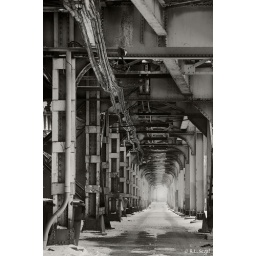
The first of three black and white images taken of the CTA elevated lines' support structure near Armitage Avenue.